Kocktails with Khloé

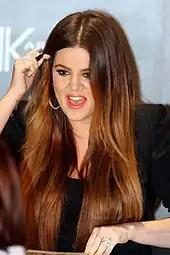
Khloé Kardashian, the host of the show

The series was greenlit on July 21, 2015. The network ordered eight one-hour episodes; the production of "Kocktails with Khloé" commenced immediately after the announcement. The talk show is hosted by television personality and socialite Khloé Kardashian, who is well known for appearing on the reality television series "Keeping Up with the Kardashians" and its spin-offs. Apart from appearing on shows with her family, Kardashian has previously participated in several other media projects, including being a co-host on the second season of "The X Factor" with Mario Lopez in 2012, as well as featuring on "DJ for Khloé After Dark" on Miami's Y100 radio station in 2009. The talk show is produced by Craig Piligian and Derek W. Wan from Pilgrim Studios, and Gena McCarthy, Toby Faulkner and Lauren Wohl from the network as well as Khloé Kardashian herself. The series is filmed in Los Angeles, California. The show was broadcast on FYI, an American cable network, previously known as The Biography Channel, which features mostly lifestyle-themed programming.